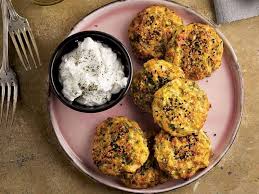
Yemek: mucver